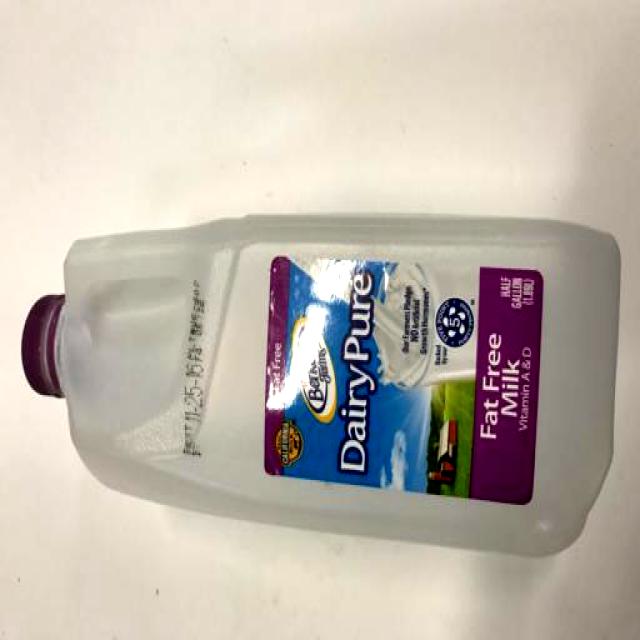
Label: Plastic